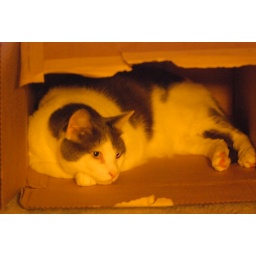
you put your cat in a box